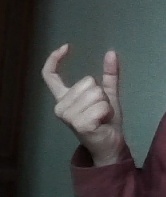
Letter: nun